Moravský Svätý Ján

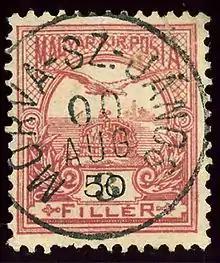
Hungarian stamp cancelled in the village in 1900

The municipality lies at an altitude of 168 metres and covers an area of 39.219 km. It has a population of about 2074 people.